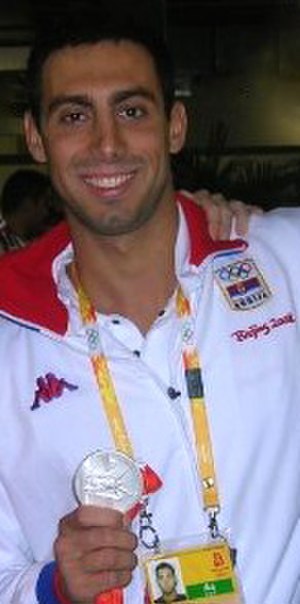
Milorad Čavić
Milorad Čavić
Milorad Čavić er en serbisk-amerikansk svømmer. Čavić studerede ved Turstin High School i Californien, hvor han satte fire CIF-rekorder og en national high school-rekord på 50 m fri, og senere ved Universitetet i Californien, Berkeley, hvor han trænede med Mike Bottom. Čavić repræsenterede Jugoslavien under Sommer-OL 2000 i Sydney og Serbien under Sommer-OL 2008 i Beijing, hvor vandt en sølvmedalje i 100 m butterfly.